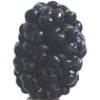
Label: mulberry